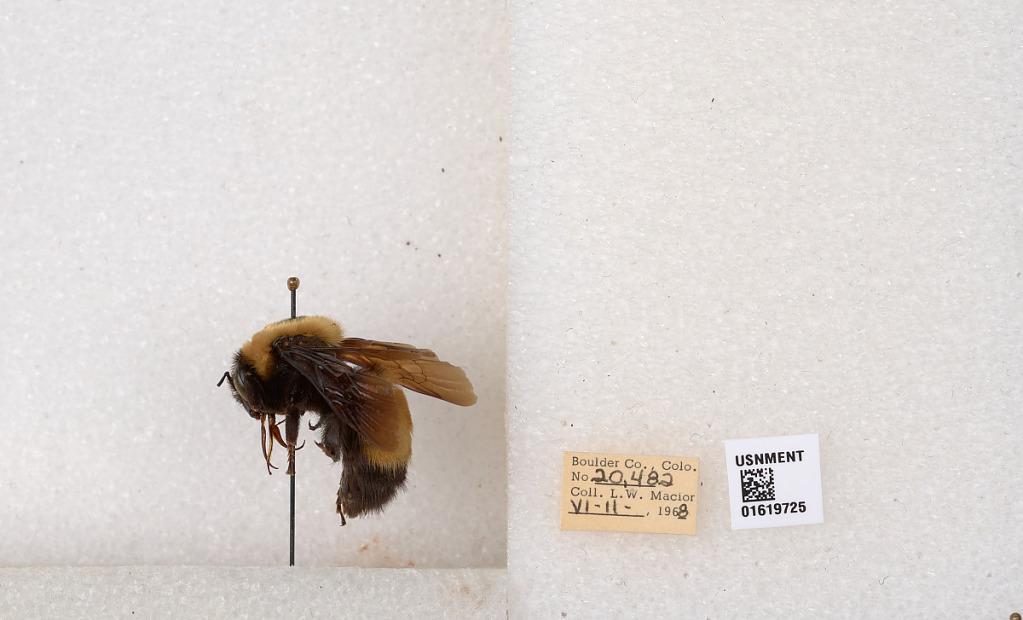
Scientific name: Bombus (Bombus) nevadensis Cresson